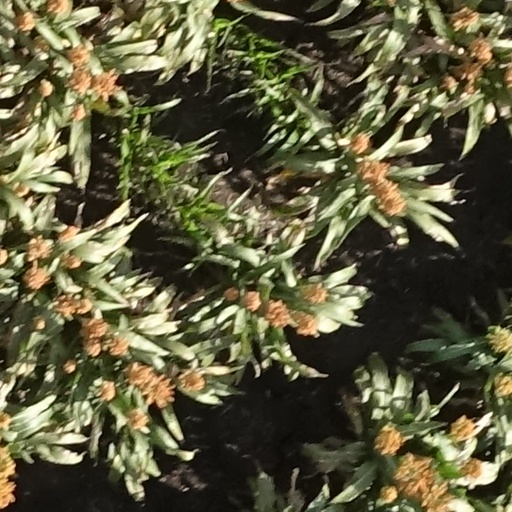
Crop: sorghum